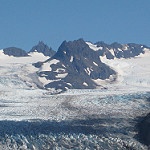
Label: glacier